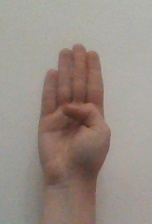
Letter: kaaf